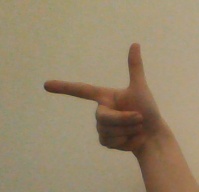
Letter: yaa